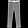
Label: Trouser